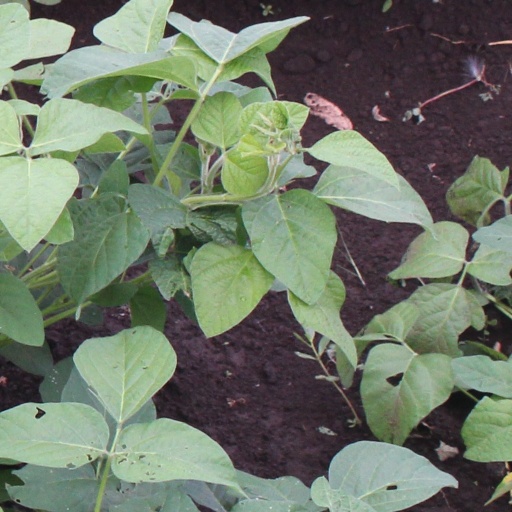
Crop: soybean